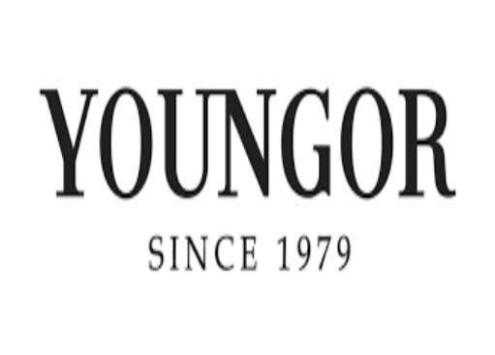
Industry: Clothes